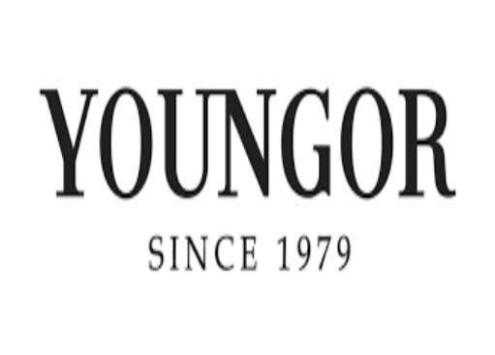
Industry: Clothes